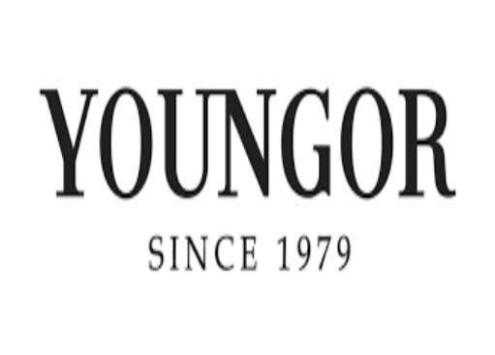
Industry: Clothes